White Hot: The Rise & Fall of Abercrombie & Fitch

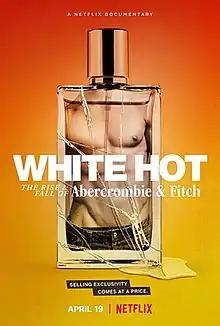
Promotional poster

White Hot: The Rise & Fall of Abercrombie & Fitch is a 2022 American documentary film made for Netflix and directed by Alison Klayman. The film focuses on Abercrombie & Fitch's massive success and controversies during the late 1990s to 2000s. It was released on April 19, 2022.